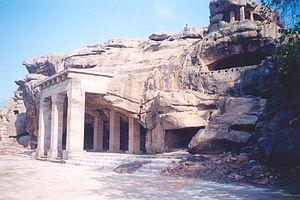
L'inscription Hathigumpha de Udayagiri, près de Bhubaneshwar, dans l'Orissa, fut gravée sur les ordres de Kharavela, le souverain de l'empira Kalinga, en Inde, au IIᵉ siècle av. J.-C.. L'inscription Hathigumpha se compose de dix-sept lignes profondément gravées en caractères Brahmi sur le surplomb d'une caverne naturelle appelée Hathigumpha sur le flanc sud des collines de Udayagiri près de Bhubaneshwar. Elle fait directement face à la roche des édits d'Ashoka à Dhauli, située à une distance d'environ 10 kilomètres.